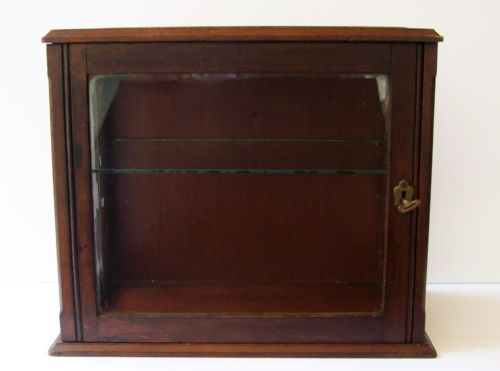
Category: cabinet